Lee Bollinger

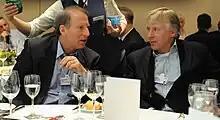
Bollinger (right) and Council on Foreign Relations president Richard N. Haass in 2008

Bollinger assumed his position as president of Columbia University in June 2002.